Hurricane Dora (2011)

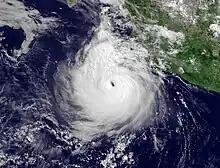
Dora at peak intensity on July 21

Hurricane Dora was the strongest tropical cyclone in the northeastern Pacific in 2011 that brought minor impacts to Mexico and the US in July of that year. The fourth named storm, fourth hurricane, and second major hurricane of the year, Dora developed from a tropical wave south of Honduras on July 18. Moving northwestward in favorable conditions, the system quickly intensified to tropical storm status and attained hurricane intensity the next day. Rapid intensification ensued shortly thereafter, bringing the storm to its peak intensity on July 21 as a Category 4 hurricane, with a minimum barometric pressure of 929 mbar (hPa; 27.43 inHg) and maximum sustained winds of 155 mph (250 km/h). However, the storm's path into an area with cool sea surface temperatures and wind shear caused Dora to quickly deteriorate and weaken. By July 24, Dora had degenerated into a remnant low-pressure area west of the Baja California Peninsula.